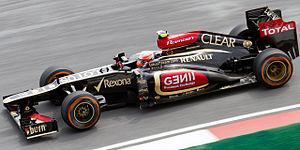
Le championnat du monde de Formule 1 2013 est la 64ᵉ édition du championnat du monde des pilotes de Formule 1. Pour la quatrième fois consécutive depuis 2010, les titres mondiaux des pilotes et des constructeurs sont attribués à Sebastian Vettel et à son écurie Red Bull-Renault.
Le Grand Prix automobile de Malaisie 2013, disputé le 24 mars 2013 sur le circuit international de Sepang à Sepang, est la 880ᵉ épreuve du championnat du monde de Formule 1 courue depuis 1950 et la seconde manche du championnat 2013.